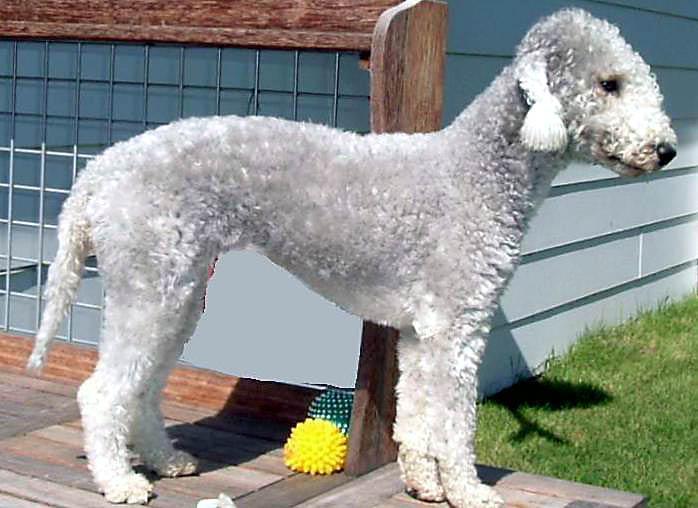
Bedlington_terrier